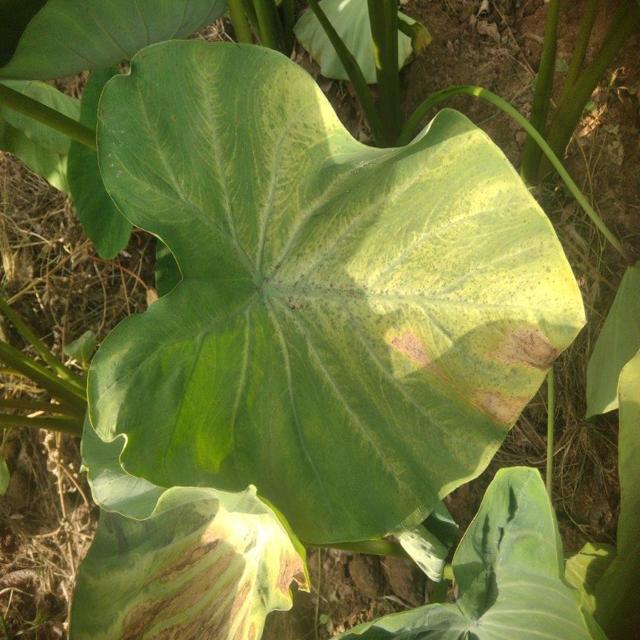
Label: Mid_Blight